COVID-19 pandemic in the San Francisco Bay Area

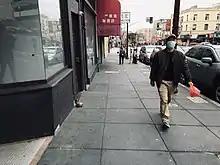
San Francisco's Chinatown under a shelter-in-place order

An ongoing housing shortage in California has increased housing costs dramatically and contributed to the Bay Area's high rates of homelessness. Homeless shelters have been major sites of community transmission. On April 10, 70 of 144 occupants of one homeless shelter in San Francisco were confirmed to have COVID-19.